Kevin Cunningham (Paralympian)

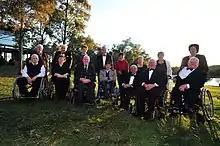
Seven of the members of the 1960 Australian Paralympic Team - the first - at the reunion to mark the 50th anniversary of the Games. L to R (athlete and partner): Chris O'Brien with his sister, Daphne Hilton (née Ceeney) with husband Frank, Gary Hooper with wife Jan, APC President Greg Hartung (standing in dinner suit), Bruno Moretti with wife Scarlett, Kevin Coombs with wife Linda, Kevin Cunningham with wife Maureen, and Bill Mather-Brown with wife Nadine

Cunningham's interest in Paralympic sport stemmed from his time at Shenton Park Rehabilitation Centre where he witnessed residents training for the International Stoke Mandeville Games. He participated at the 1960 Rome Games, in wheelchair fencing and wheelchair basketball. He was not selected for 1964 Tokyo Games due to an injury in selection trials in Adelaide. He participated in the 1968 Tel Aviv Games in men's slalom C in athletics and wheelchair basketball. Cunningham won silver medals in both of these events.